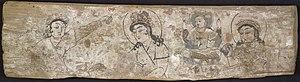
Le Royaume de Khotan, est un ancien royaume du peuple indo-européen des Sakas, qui a existé de l'an 56 à l'an 1000 et qui se situait sur la branche de la route de la soie qui longe la lisière sud du désert du Taklamakan dans le bassin du Tarim. Sa capitale se situait à Yotkan, une ancienne cité se trouvant à l'ouest de l'actuelle ville-préfecture de Hotan, dans la région autonome ouïghour du Xinjiang, en Chine. Connu par les chinois sous le nom de Yutian, ce au moins depuis la dynastie Han jusqu'à la dynastie Tang, Khotan est, avec l'Empire kouchan un des plus anciens pays bouddhistes ayant existé. Cette civilisation bouddhiste a précédé l'arrivée et l'implantation durable de l'islam dans la région avec les invasions en 1006 des Turcs qarakhanides.
Une histoire du monde en cent objets est un projet commun de la BBC Radio 4 et du British Museum composé d'une série de cent émissions radiophoniques, rédigées et présentées par Neil MacGregor, directeur du British Museum.